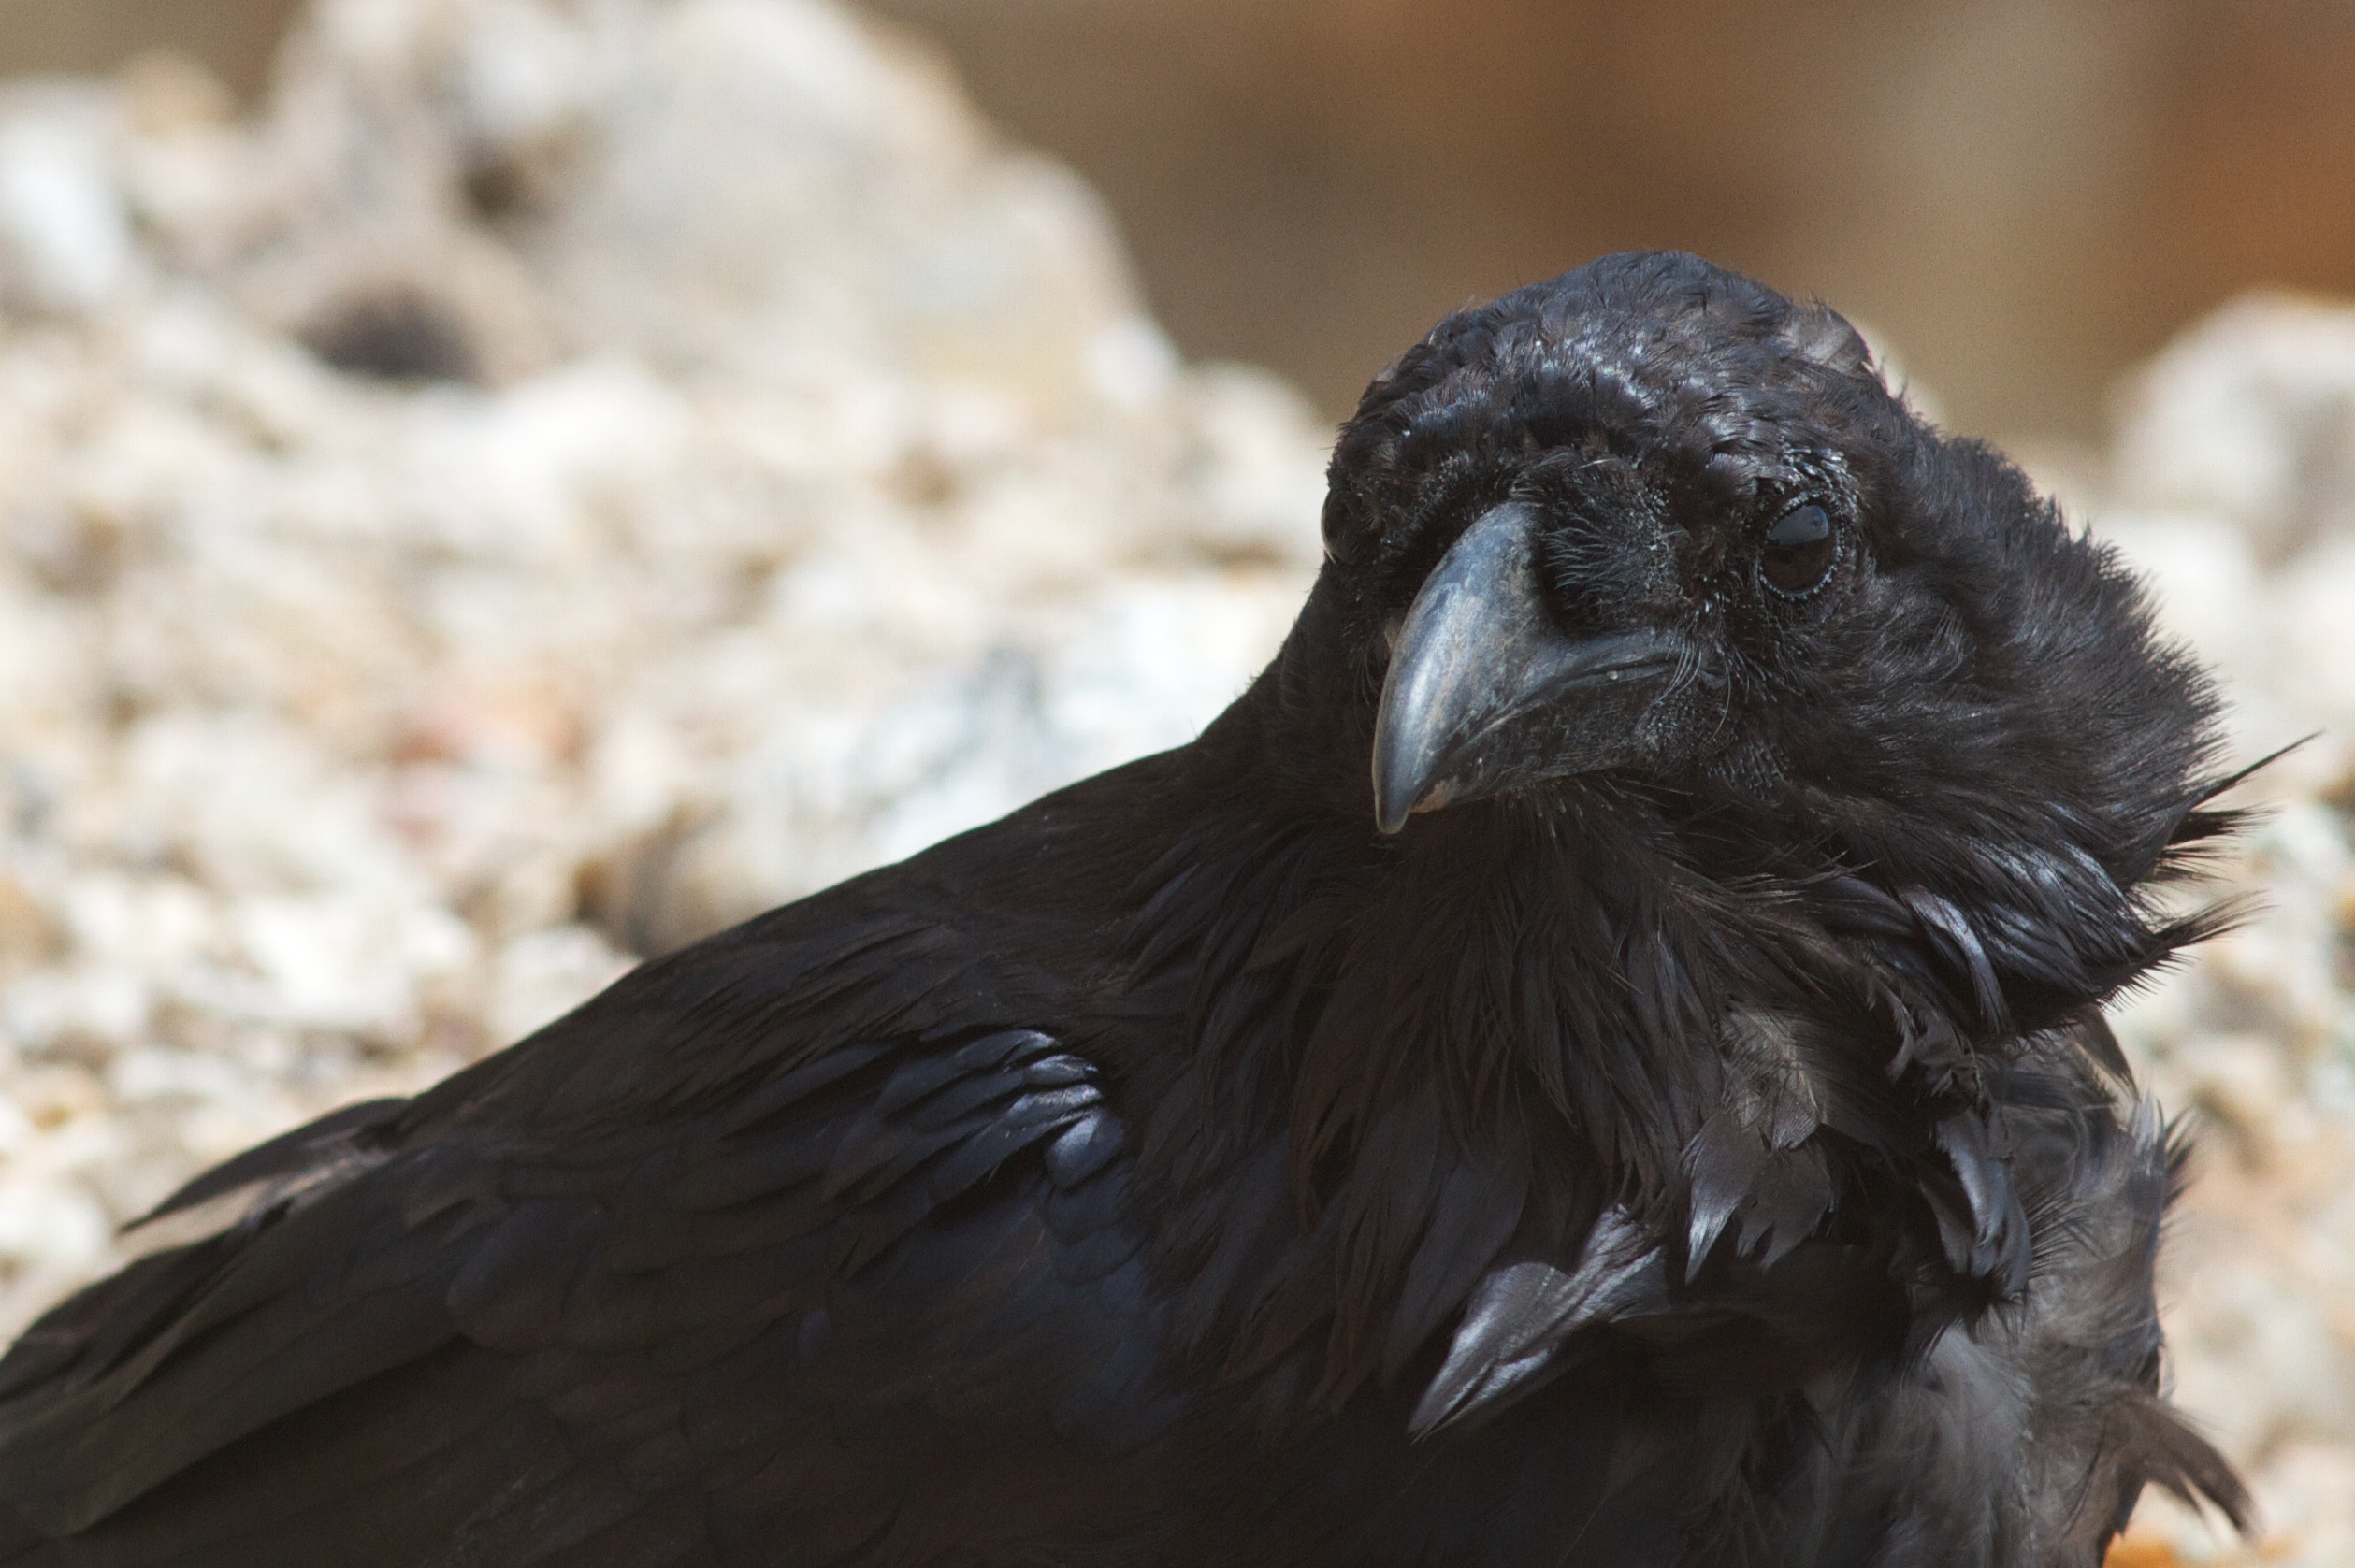
bird, wing, wildlife, beak, black, fauna, crow, close up, vertebrate, raven, vulture, american crow, perching bird, crow like bird